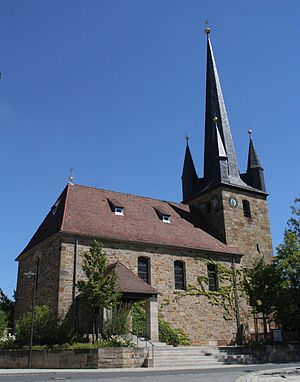
Ebersdorf bei Coburg
St. Laurentius Kirke i Ebersdorf
Ebersdorf bei Coburg er en kommune i Landkreis Coburg i Regierungsbezirk Oberfranken i den tyske delstat Bayern.